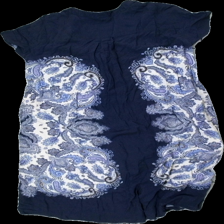
View: back
Type: Dress
Category: Ladies
Brand: H&M
Colors: Blue, White, Brown
Material: 100% Viscose
Pattern: Other
Cut: Loose
Size: 38
Season: All
Price range: <50
Recommended usage: Recycle
Description: blue dres with pattern
Comment: washed out